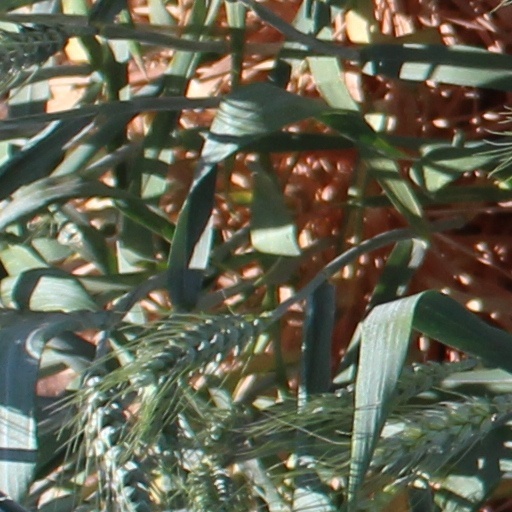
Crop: wheat